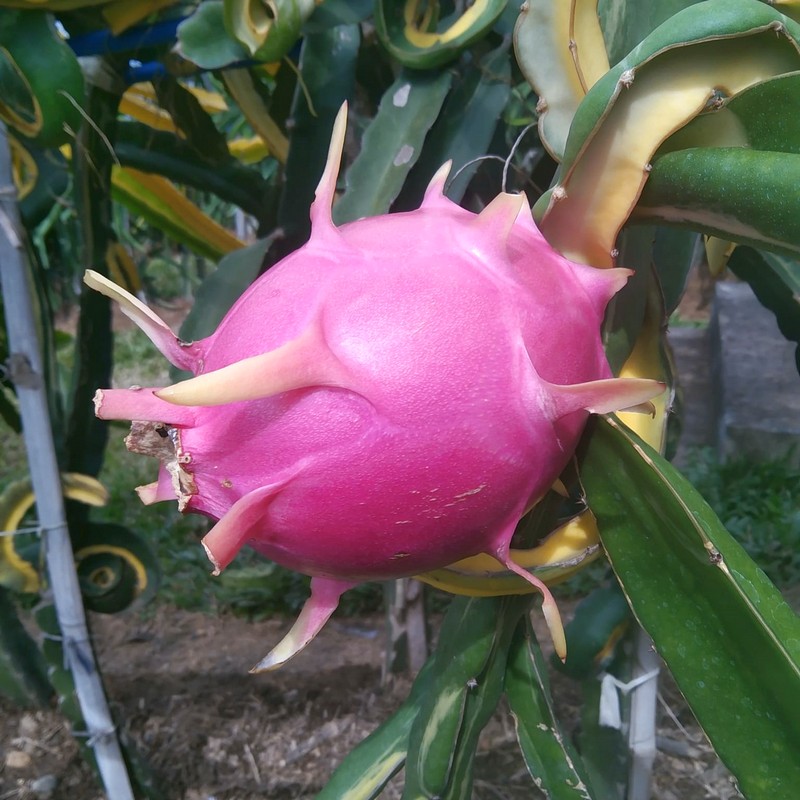
Label: Fresh Dragon Fruit